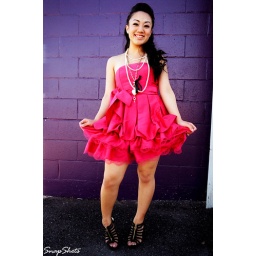
Diana Su in her hot pink dress